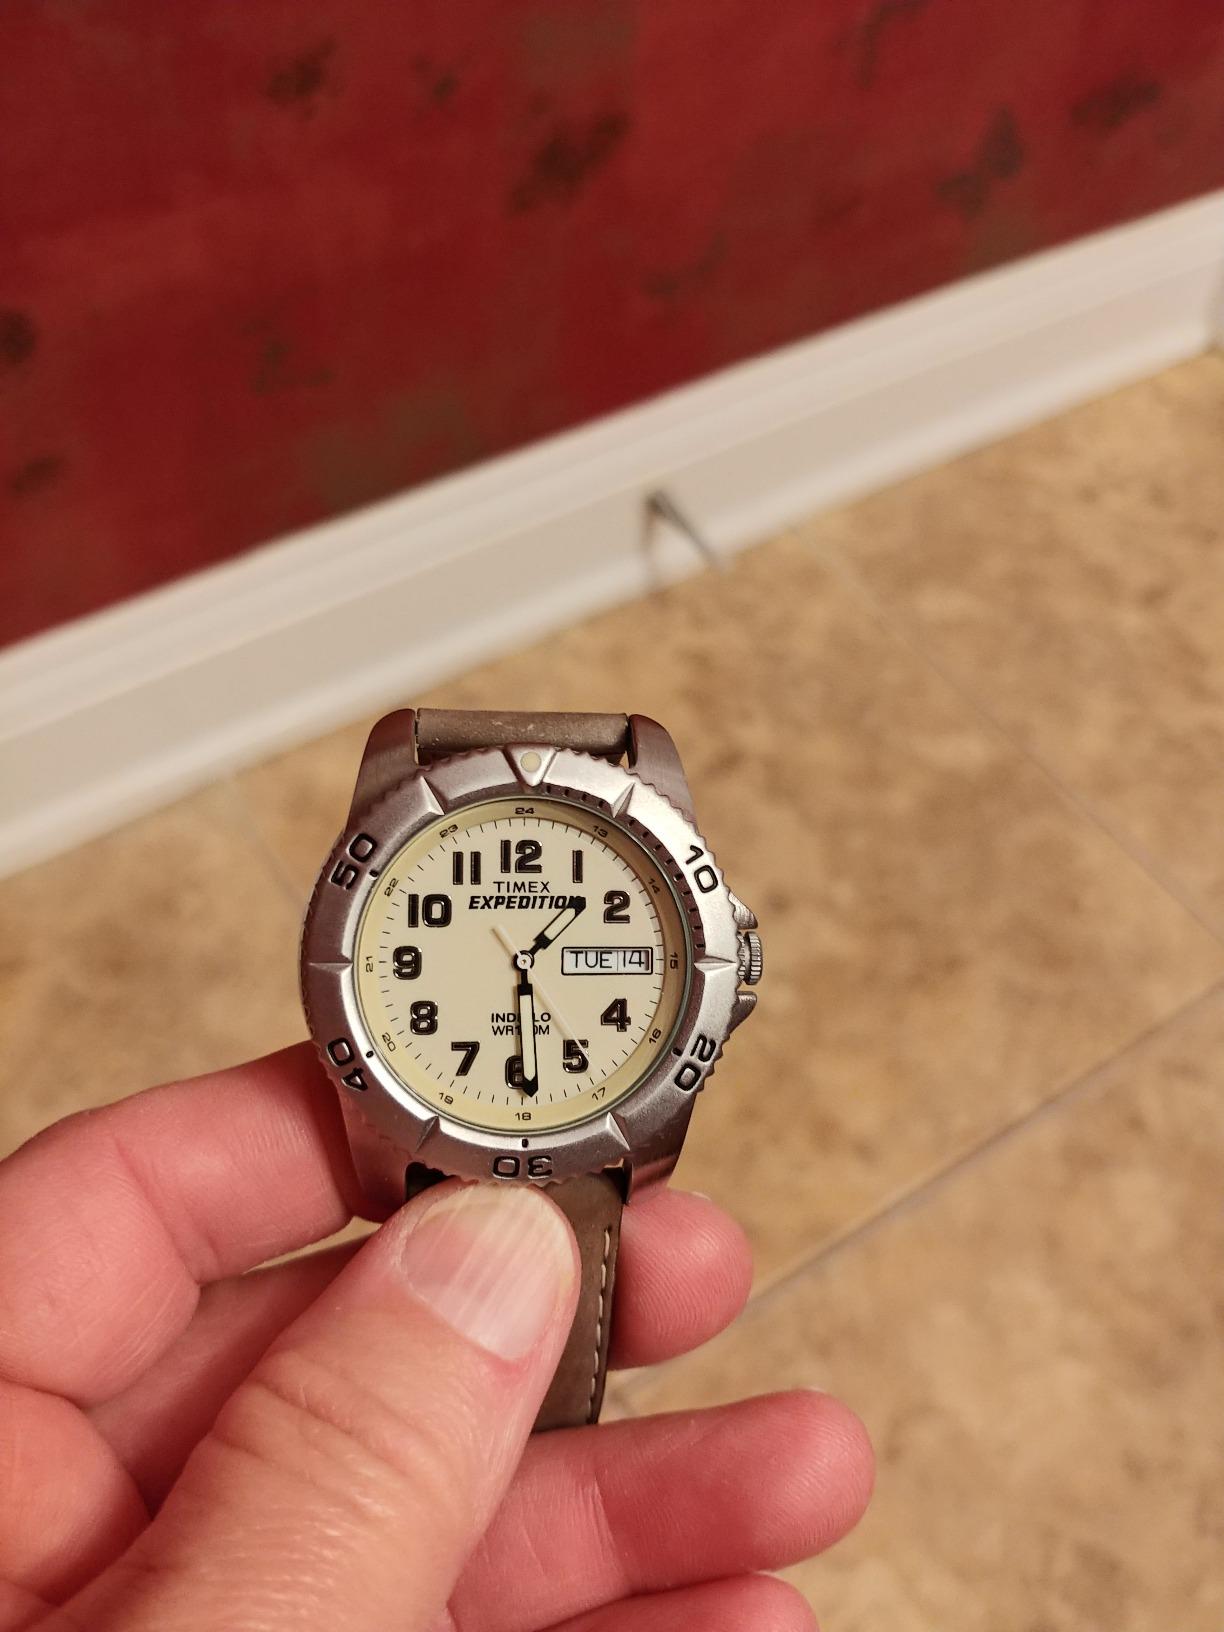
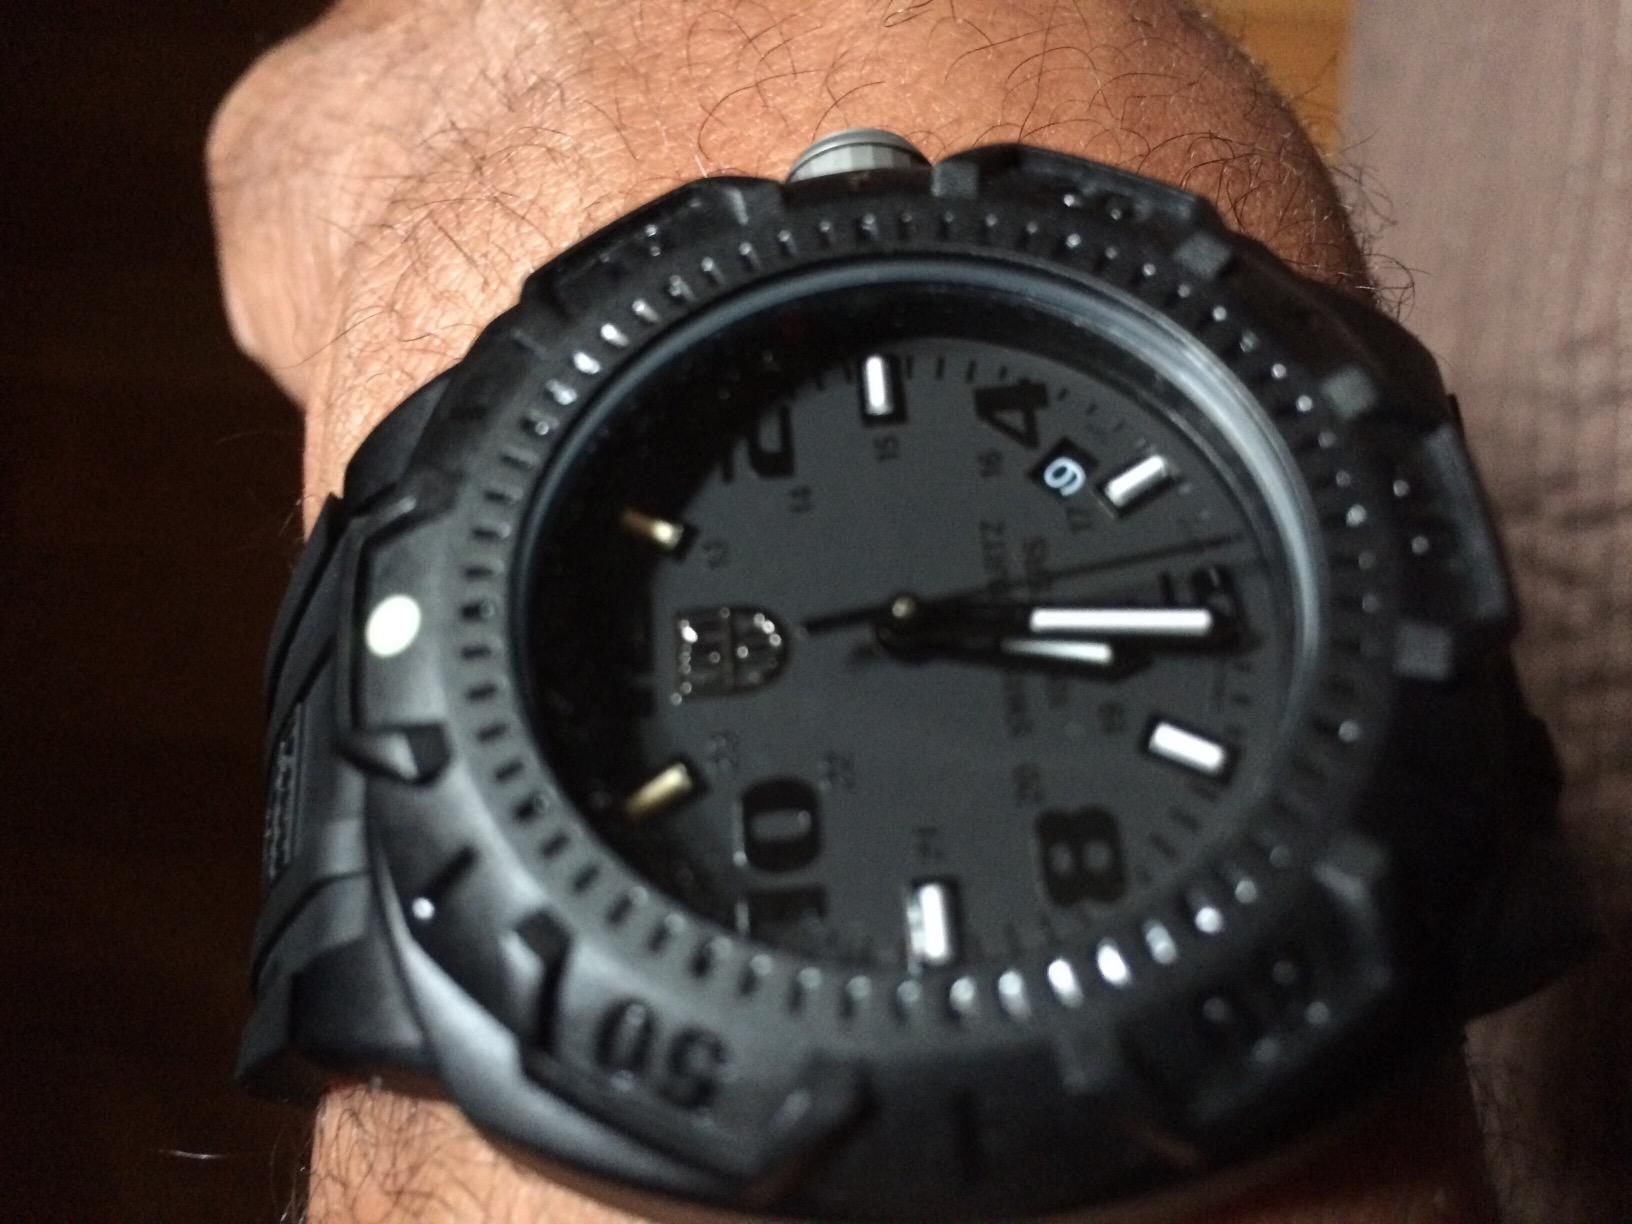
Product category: accessories_watch
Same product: no